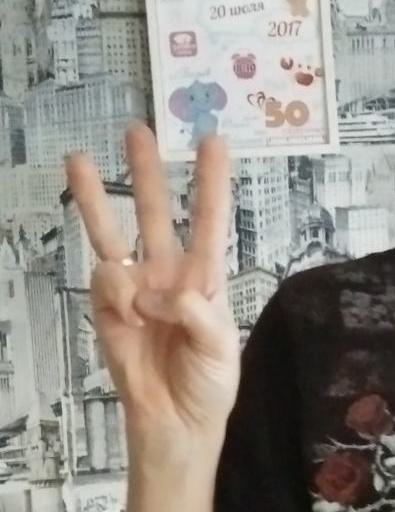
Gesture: three